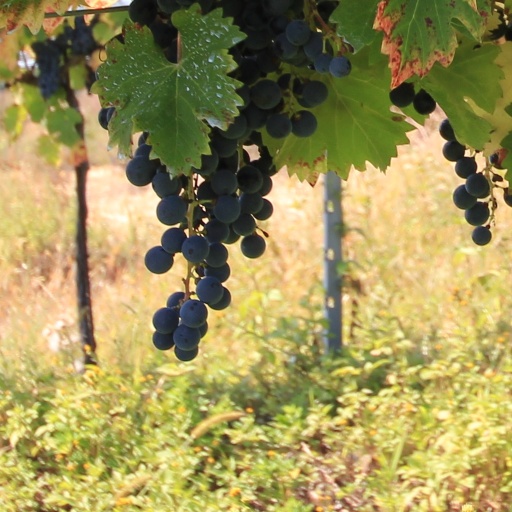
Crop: grape